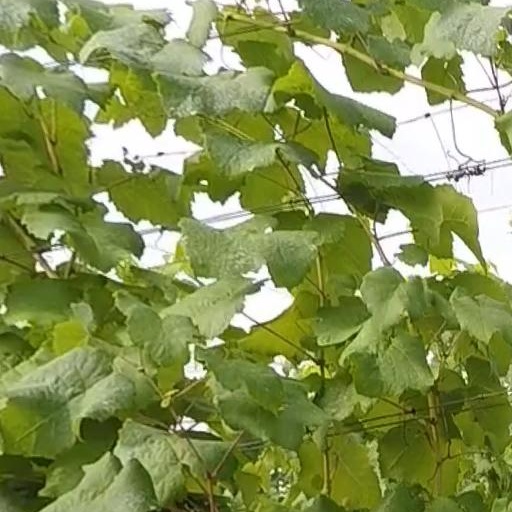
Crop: grape